Matt Wallner

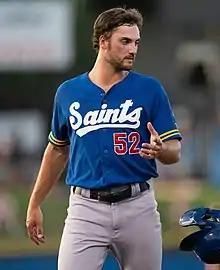
Wallner,with the St. Paul Saints (Triple-A) during a game against the Omaha Storm Chasers on August 6, 2022.

The Minnesota Twins selected Wallner with the 39th overall pick in the 2019 Major League Baseball draft. He signed for $1.8 million, and was assigned to the Elizabethton Twins of the Rookie-level Appalachian League. He was promoted to the Cedar Rapids Kernels of the Single-A Midwest League in August. Over 65 games between the two clubs, Wallner slashed .258/.357/.452 with eight home runs and 34 RBIs. He did not play a minor league game in 2020 due to the cancellation of the minor league season caused by the COVID-19 pandemic.